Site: brandenburg
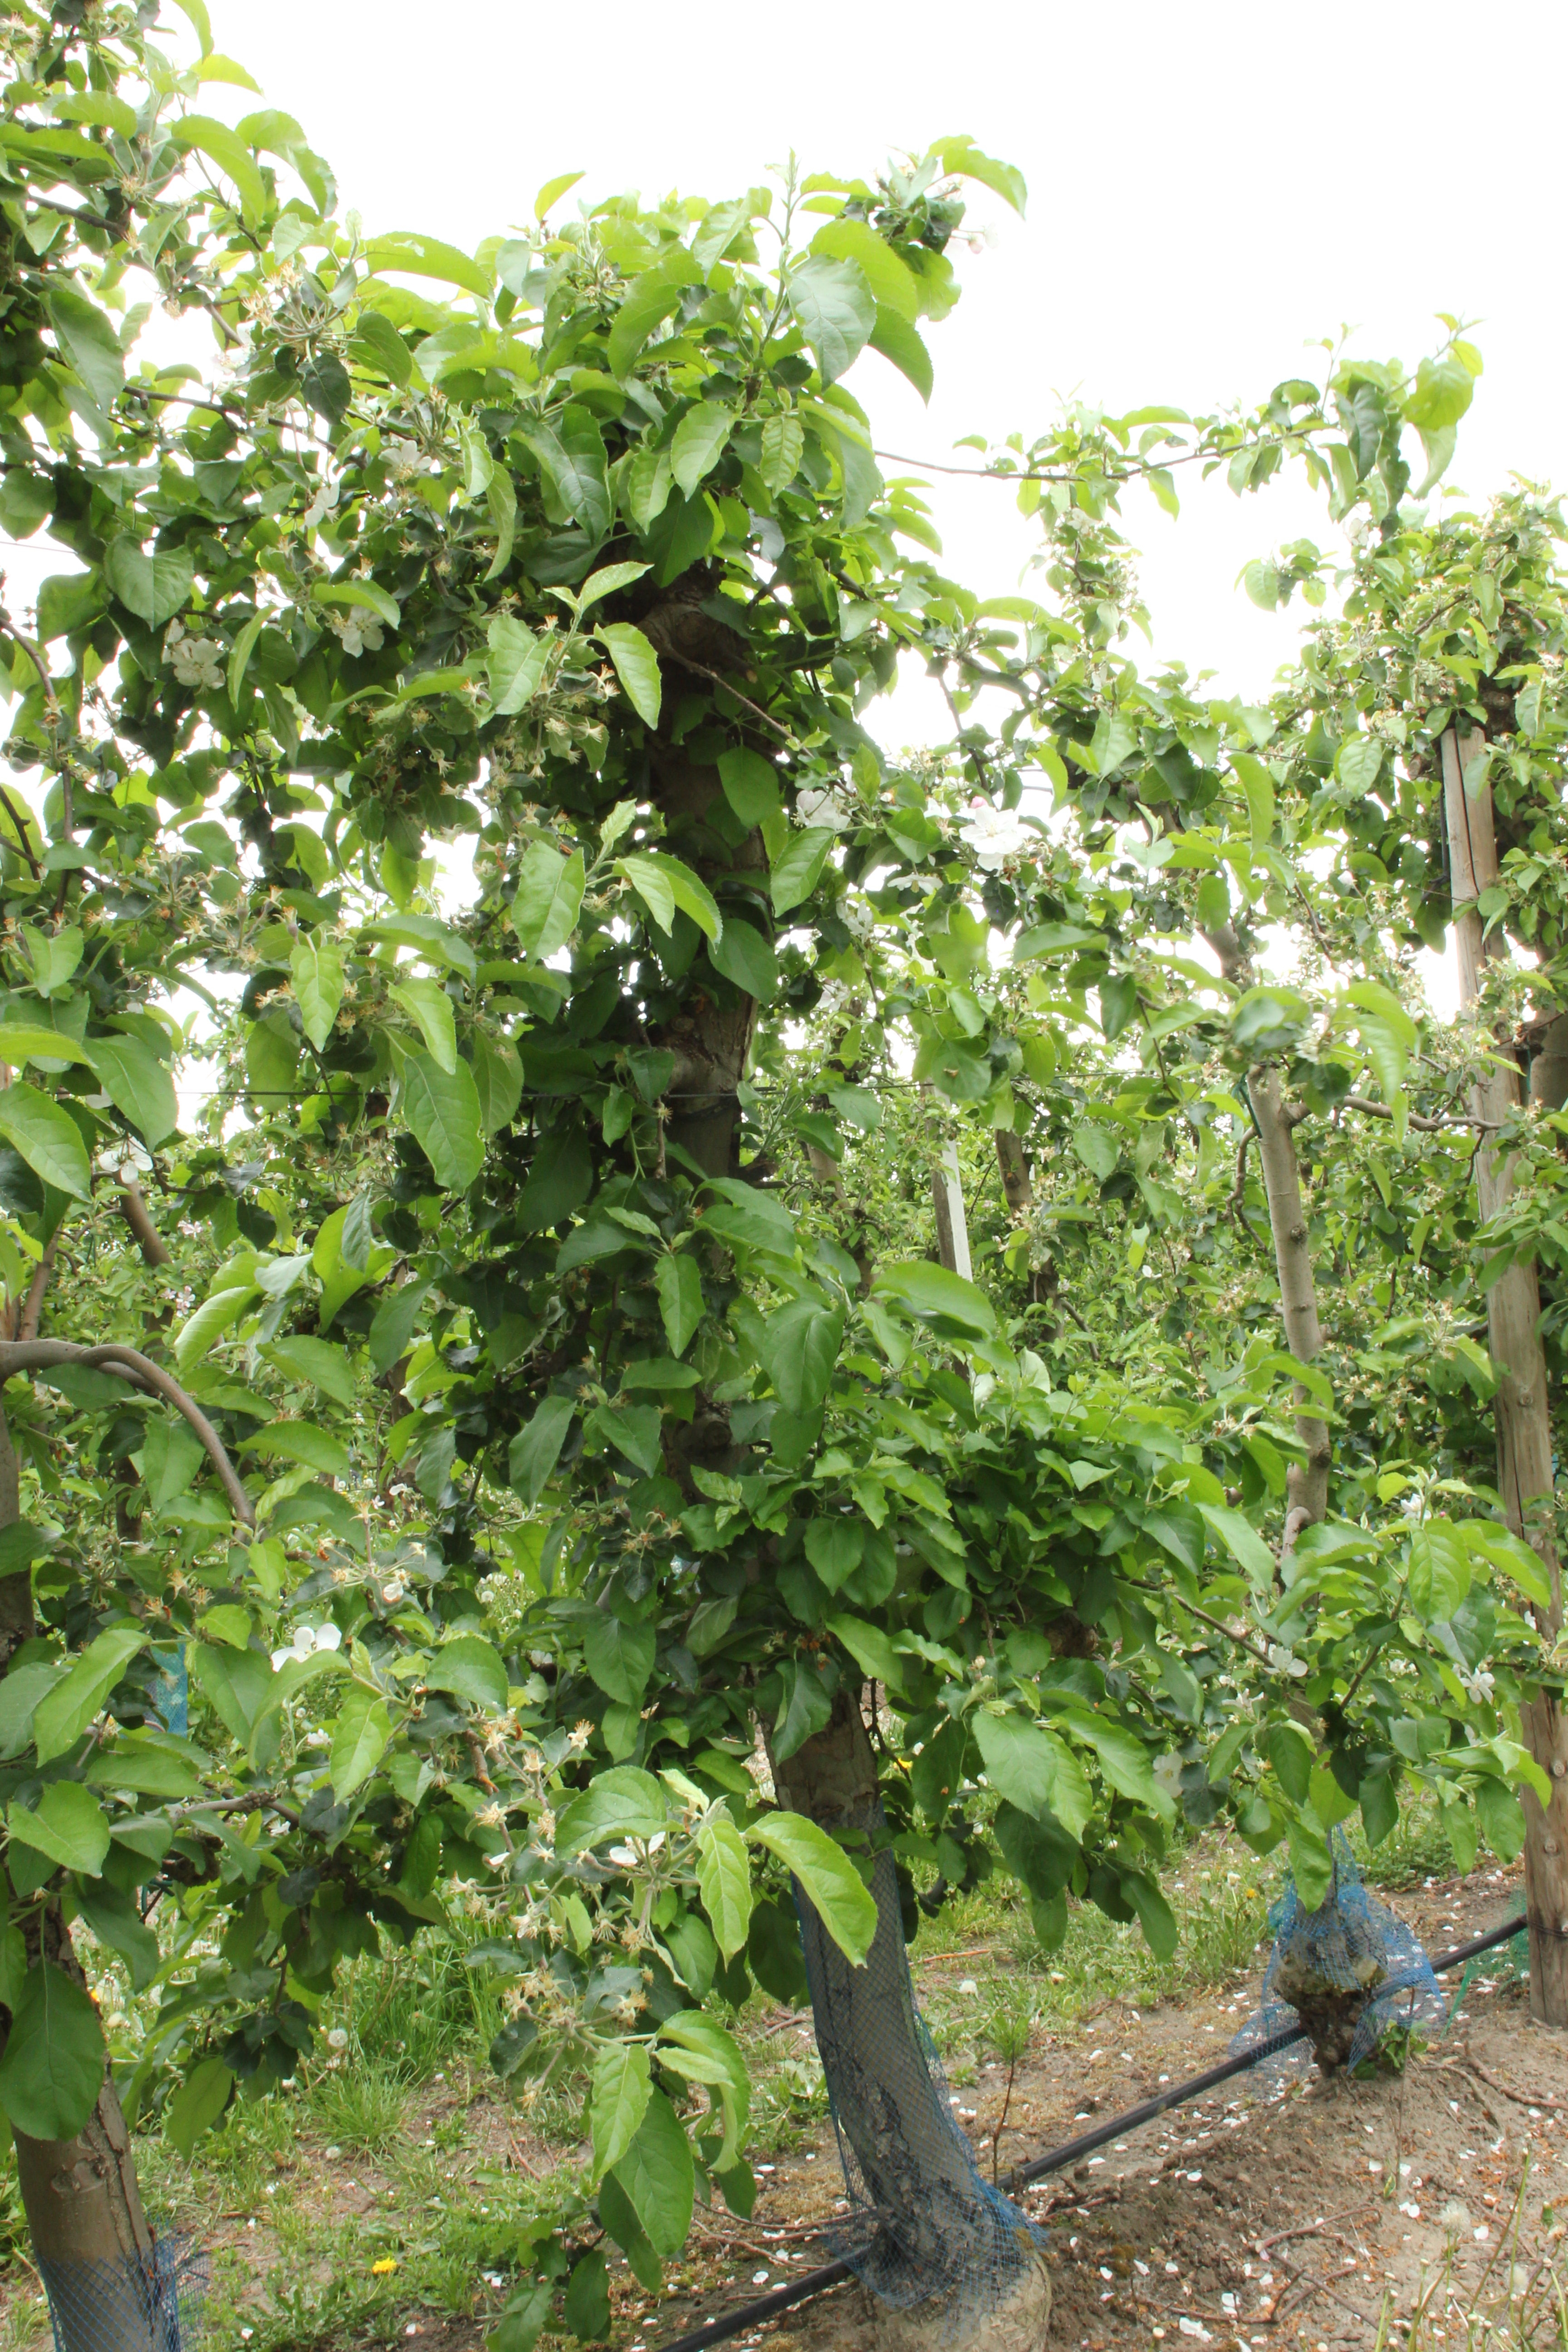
Growth stage (BBCH 67): Flowering